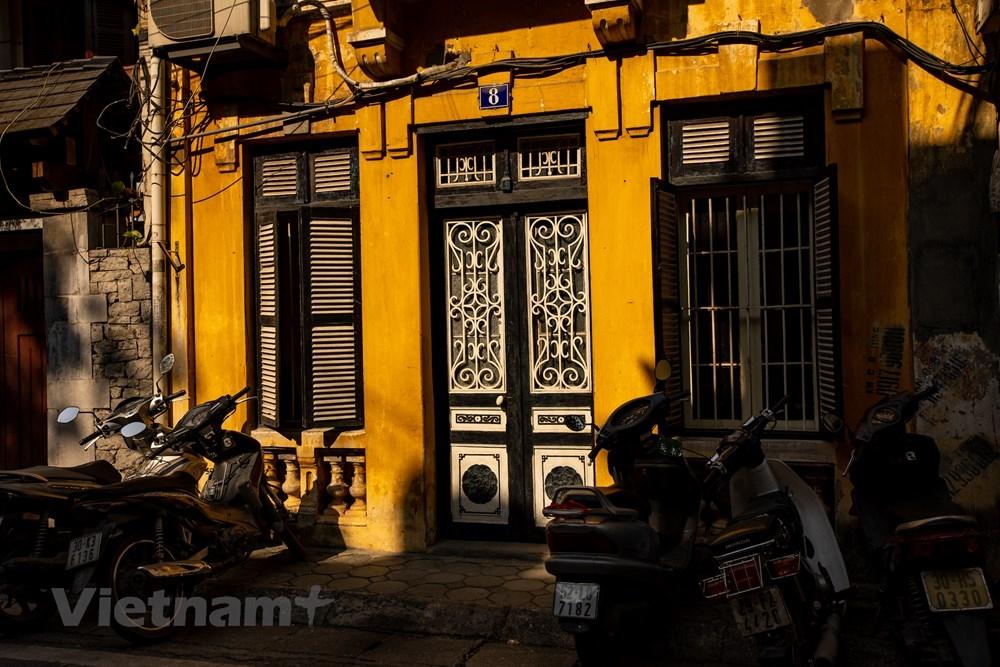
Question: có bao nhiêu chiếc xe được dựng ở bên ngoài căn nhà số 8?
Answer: có năm chiếc xe được dựng ở bên ngoài căn nhà số 8